Chansi Stuckey

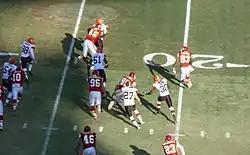
Stuckey (No. 88, left) during a game

Chansi V. Stuckey (born October 4, 1983) is an American former professional football wide receiver. He was selected by the New York Jets in the seventh round of the 2007 NFL draft. He played college football at Clemson. Stuckey also played for the Cleveland Browns and the Arizona Cardinals. He then served as wide receivers coach at Baylor and Notre Dame.